António Ferreira (poet)

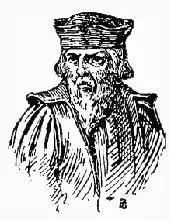

António Ferreira (1528 – 29 November 1569) was a Portuguese poet and the foremost representative of the classical school, founded by Francisco de Sá de Miranda. His most considerable work, "Castro," is the first tragedy in Portuguese, and the second in modern European literature.